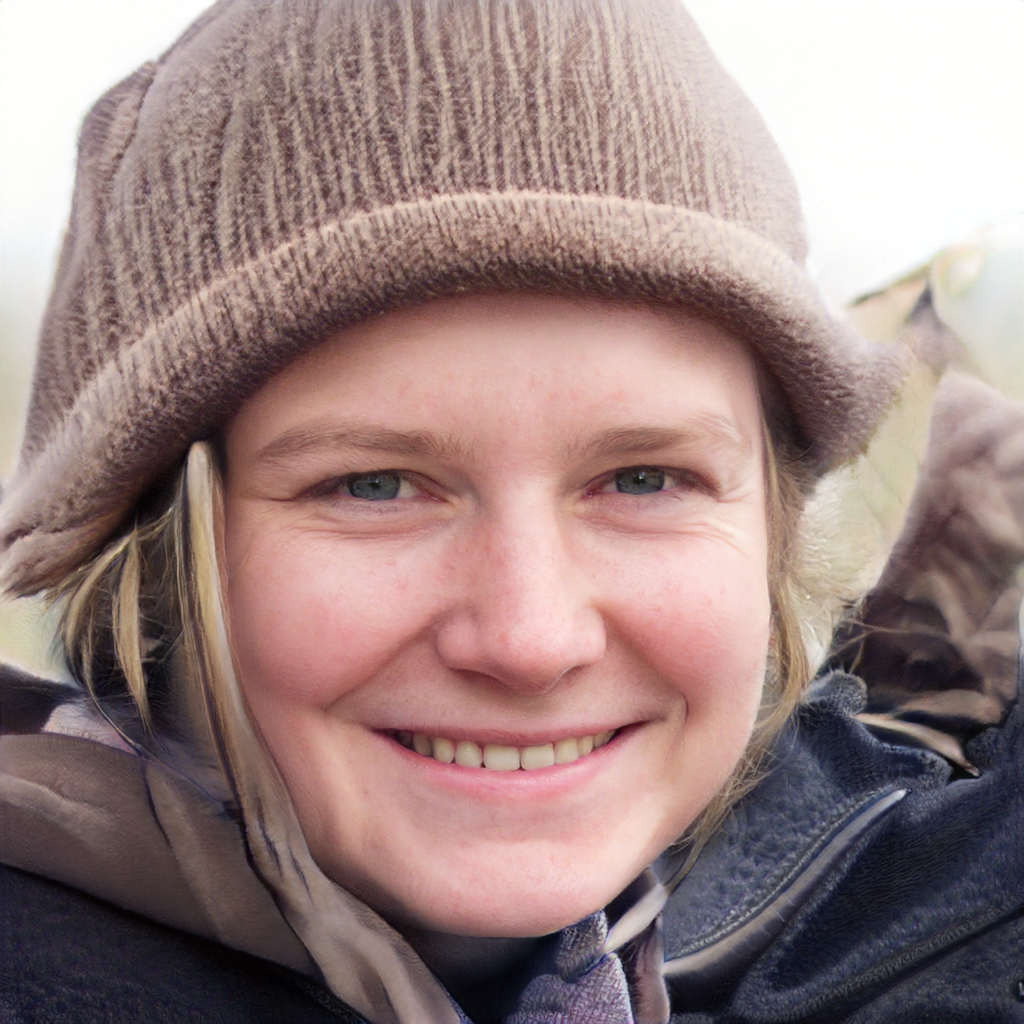
Gender: Female